Morane-Saulnier MS.230

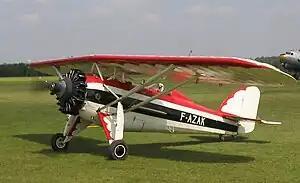

The Morane-Saulnier MS.230 aircraft was the main elementary trainer for the French Armée de l'Air throughout the 1930s. Almost all French pilots flying for the Armée de l'Air at the outbreak of World War II had had their earliest flight training in this machine. It was the equivalent of the Stearman trainer in the United States air services and the de Havilland Tiger Moth in the British Royal Air Force.